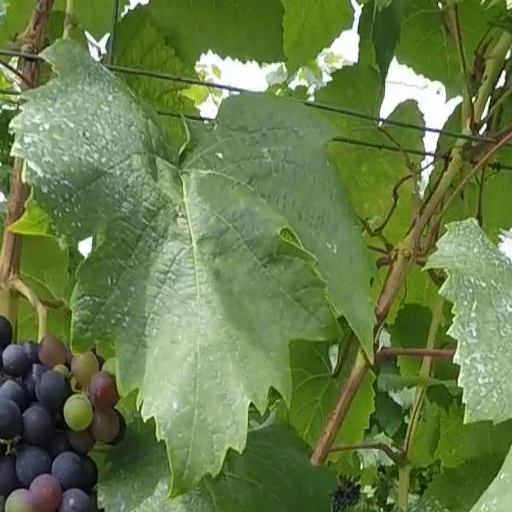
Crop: grape